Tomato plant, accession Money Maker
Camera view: bottom (45 deg); turntable rotation: 120 degrees
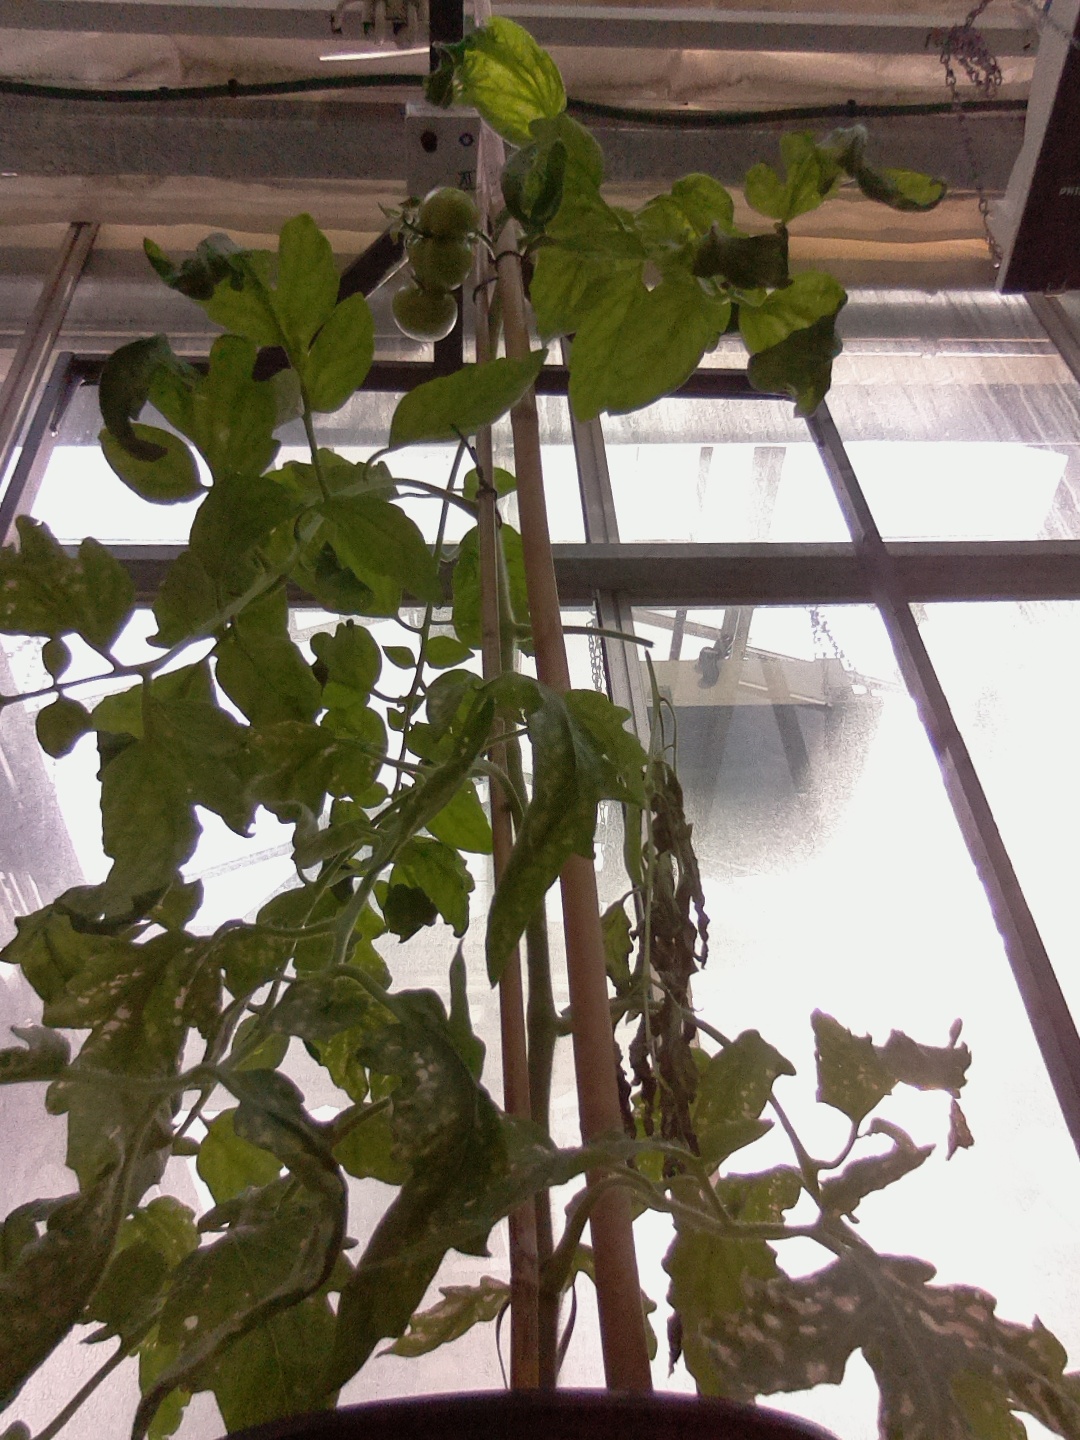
BBCH growth stage 73: 30%-40% of final fruit size